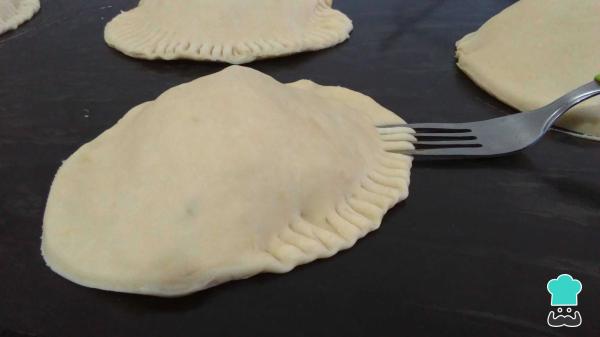
1Con cuidado, cubre cada relleno con la otra masa estirada y, con los dedos, pega las masas en las zonas humedecidas. Corta para formar los pastelitos, que pueden ser redondos o cuadrados. Cierra bien los bordes con los dientes de un tenedor y clava el tenedor dos veces en el pastelito para hacerle pequeños hoyitos.Truco: También puedes cortar círculos de masa para unirlos o darle forma de empanadas.